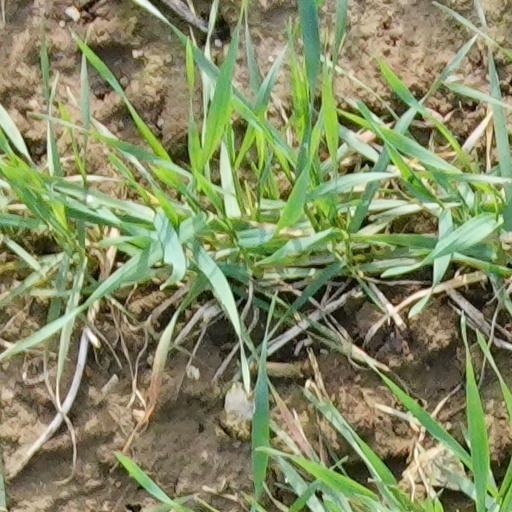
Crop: wheat